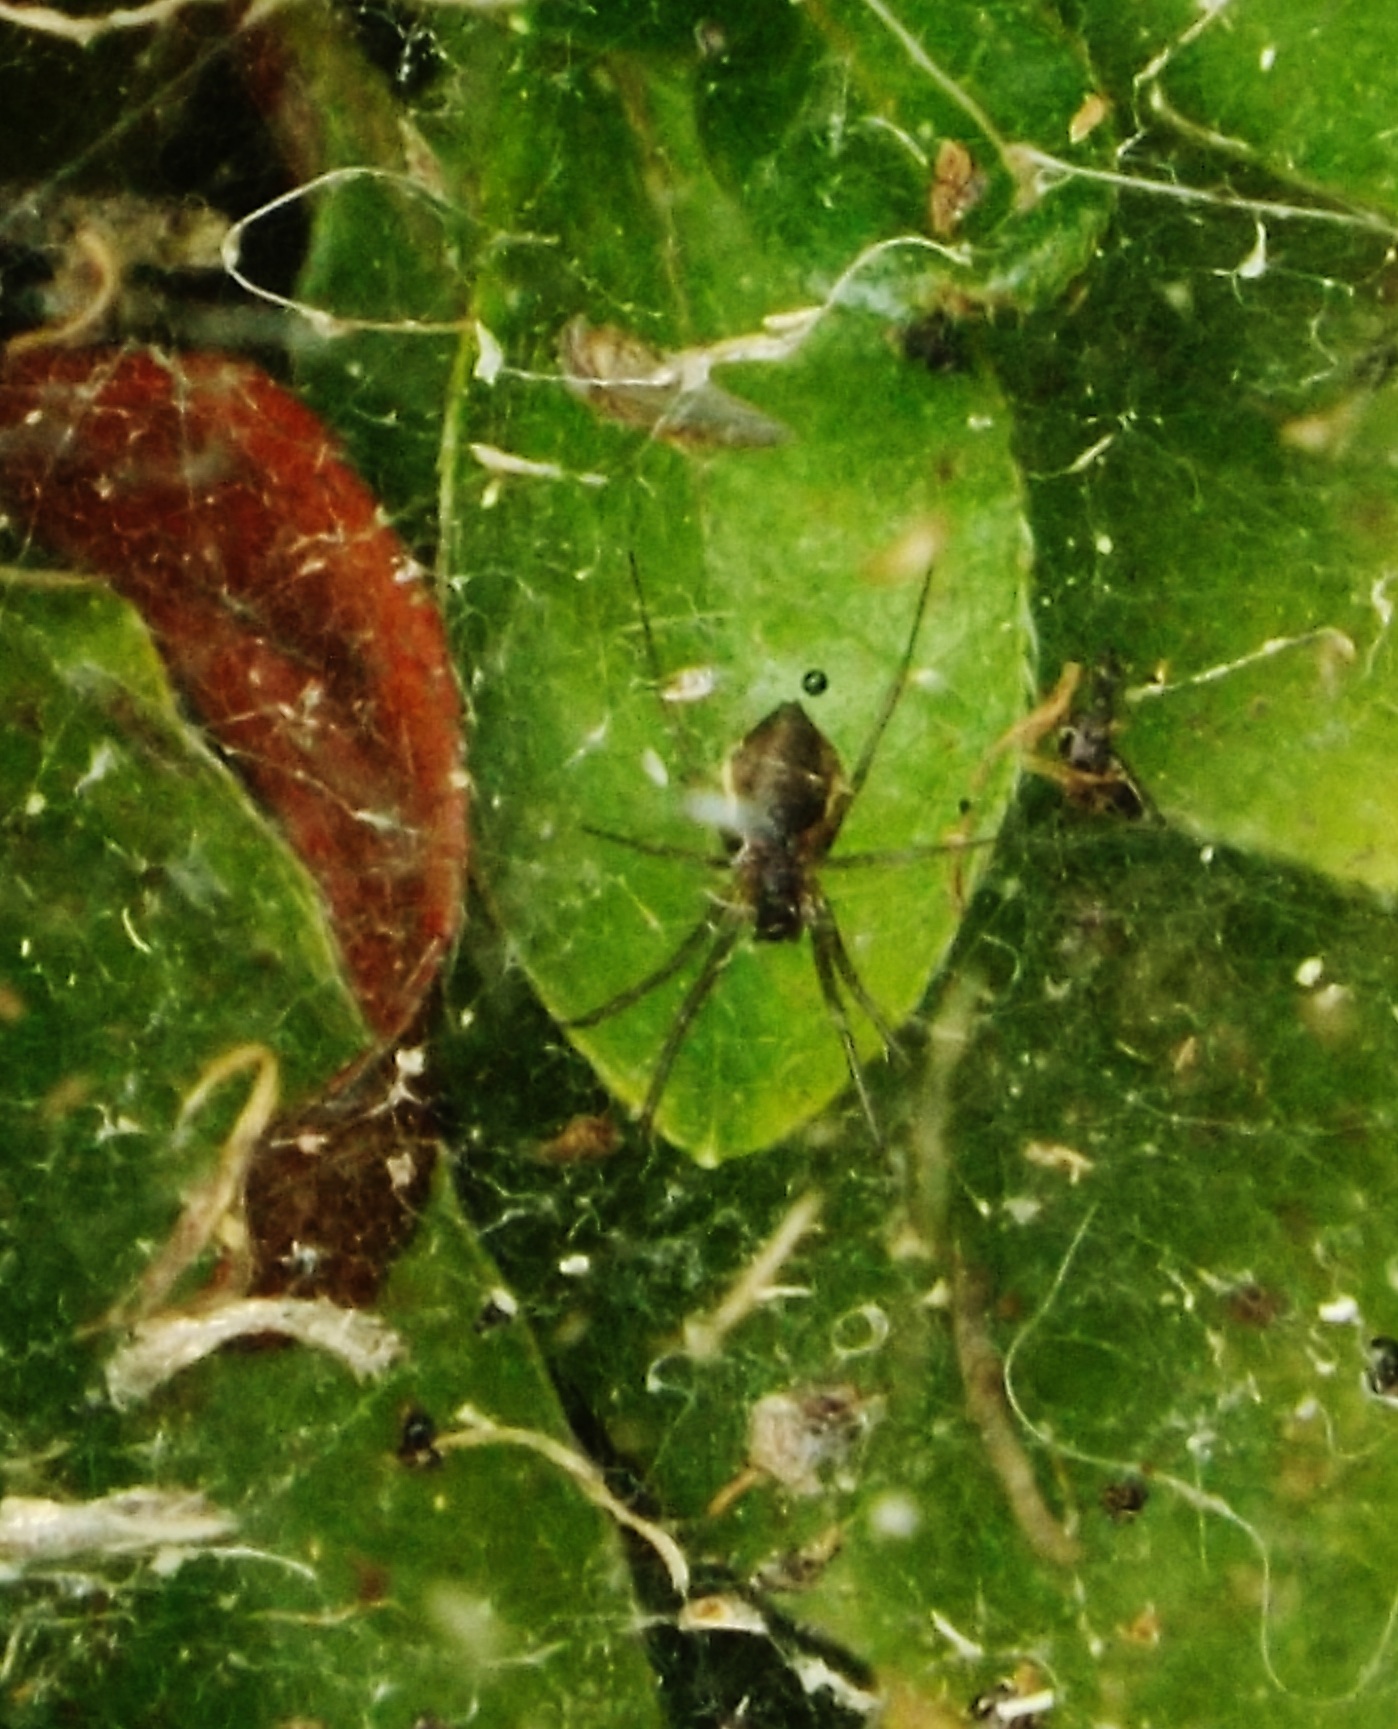
leaf, insect, fauna, invertebrate, spider